St Mark's Church, Bristol

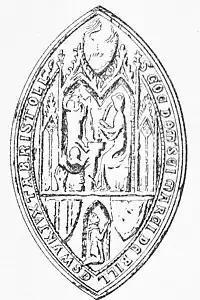
Seal of The Gaunt's Hospital, Bristol. Legend in Lombardic capitals: "S(IGILLUM) CO(MMUN)E DOM(US) S(AN)C(T)I MARCI(I) DE BILLESWYK JUXTA BRISTOLL(IAM)" ("The common seal of the House of St Mark of Billeswyk-by-Bristol"). The upper 2/3 consists of 2 gothic niches, the right hand one containing the figure of St Mark seated at a desk writing his gospel. In the niche opposite is a lion, the evangelist's emblem, sejant rampant. In the lower 1/3 within a simple lancet shaped niche is the kneeling figure of the donor with hands together in prayer, looking above right towards the saint in supplication. There are 3 heater-shaped escutcheons, the former heraldic designs on which have been worn away

In 1220 Maurice de Gaunt (d.1230), a grandson of Robert Fitzharding (d.1170), first feudal baron of Berkeley, Gloucestershire, founded a hospital, that is to say a mediaeval charitable residential institution, next to his grandfather's foundation of St Augustine's Abbey, to provide relief for the sick and poor. It was to be called the "Hospital of St Mark of Billeswyke-by-Bristol" and was housed in the Abbey's almonry. On Maurice's death in 1230, his nephew Robert de Gournay added to its endowment, made it independent of the Abbey and placed it under the control of Maurice's brother Henry de Gaunt. It became known informally as St Mark's Hospital or Gaunt's Hospital. The church for the use of the inmates of the hospital was built around 1230, and is the only part of the buildings extant today.